Fort Richardson (Alaska)

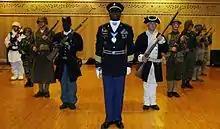
Alaska soldiers celebrate Army's 234th birthday

The post's largest military tenant is the Alaska National Guard, with facilities at Camp Carroll and Camp Denali. Fort Richardson also hosts several non-military activities, including a United States National Cemetery and a state-owned fish hatchery.